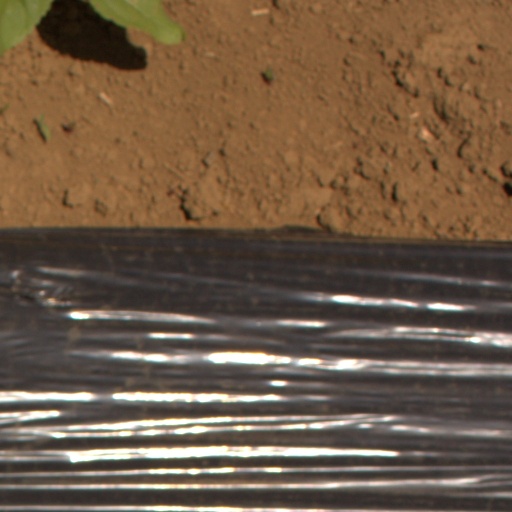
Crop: Jerusalem artichoke